Tour of Flanders (men's race)

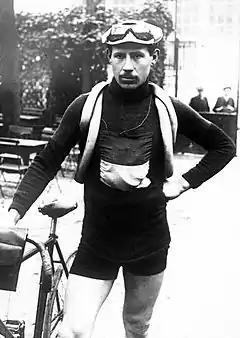
Marcel Buysse, winner of the second Tour of Flanders, pictured in 1913

On 25 May 1913 Karel van Wijnendaele organized the first Tour of Flanders, crossing the two western provinces of Flanders. It started at six in the morning in Ghent and finished in Mariakerke, now a suburb of Ghent. It covered , all on bad roads with just the occasional cycle path. The race finished on a wooden velodrome that circled a pond in Mariakerke, where ticket sales covered only half the prizes.